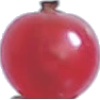
Label: redcurrant